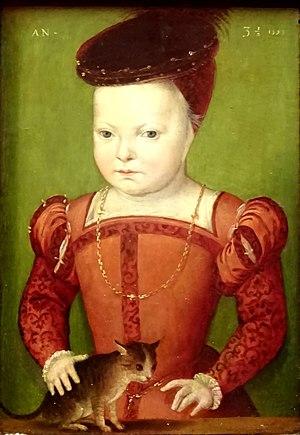
Musée Condé, attribué à Germain Le Mannier, portrait présumé de Charles IX à trois ans et demi jouant avec un chat, inv. PE 568.
Germain Le Mannier, appelé aussi Germain Musnier, est un peintre et dessinateur français actif entre 1537 et 1560 dans l'entourage royal.